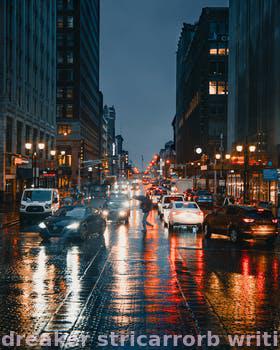
Label: Watermark